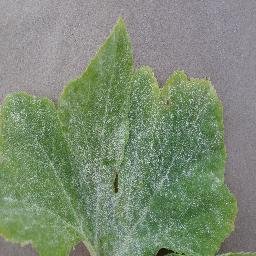
Label: Squash___Powdery_mildew